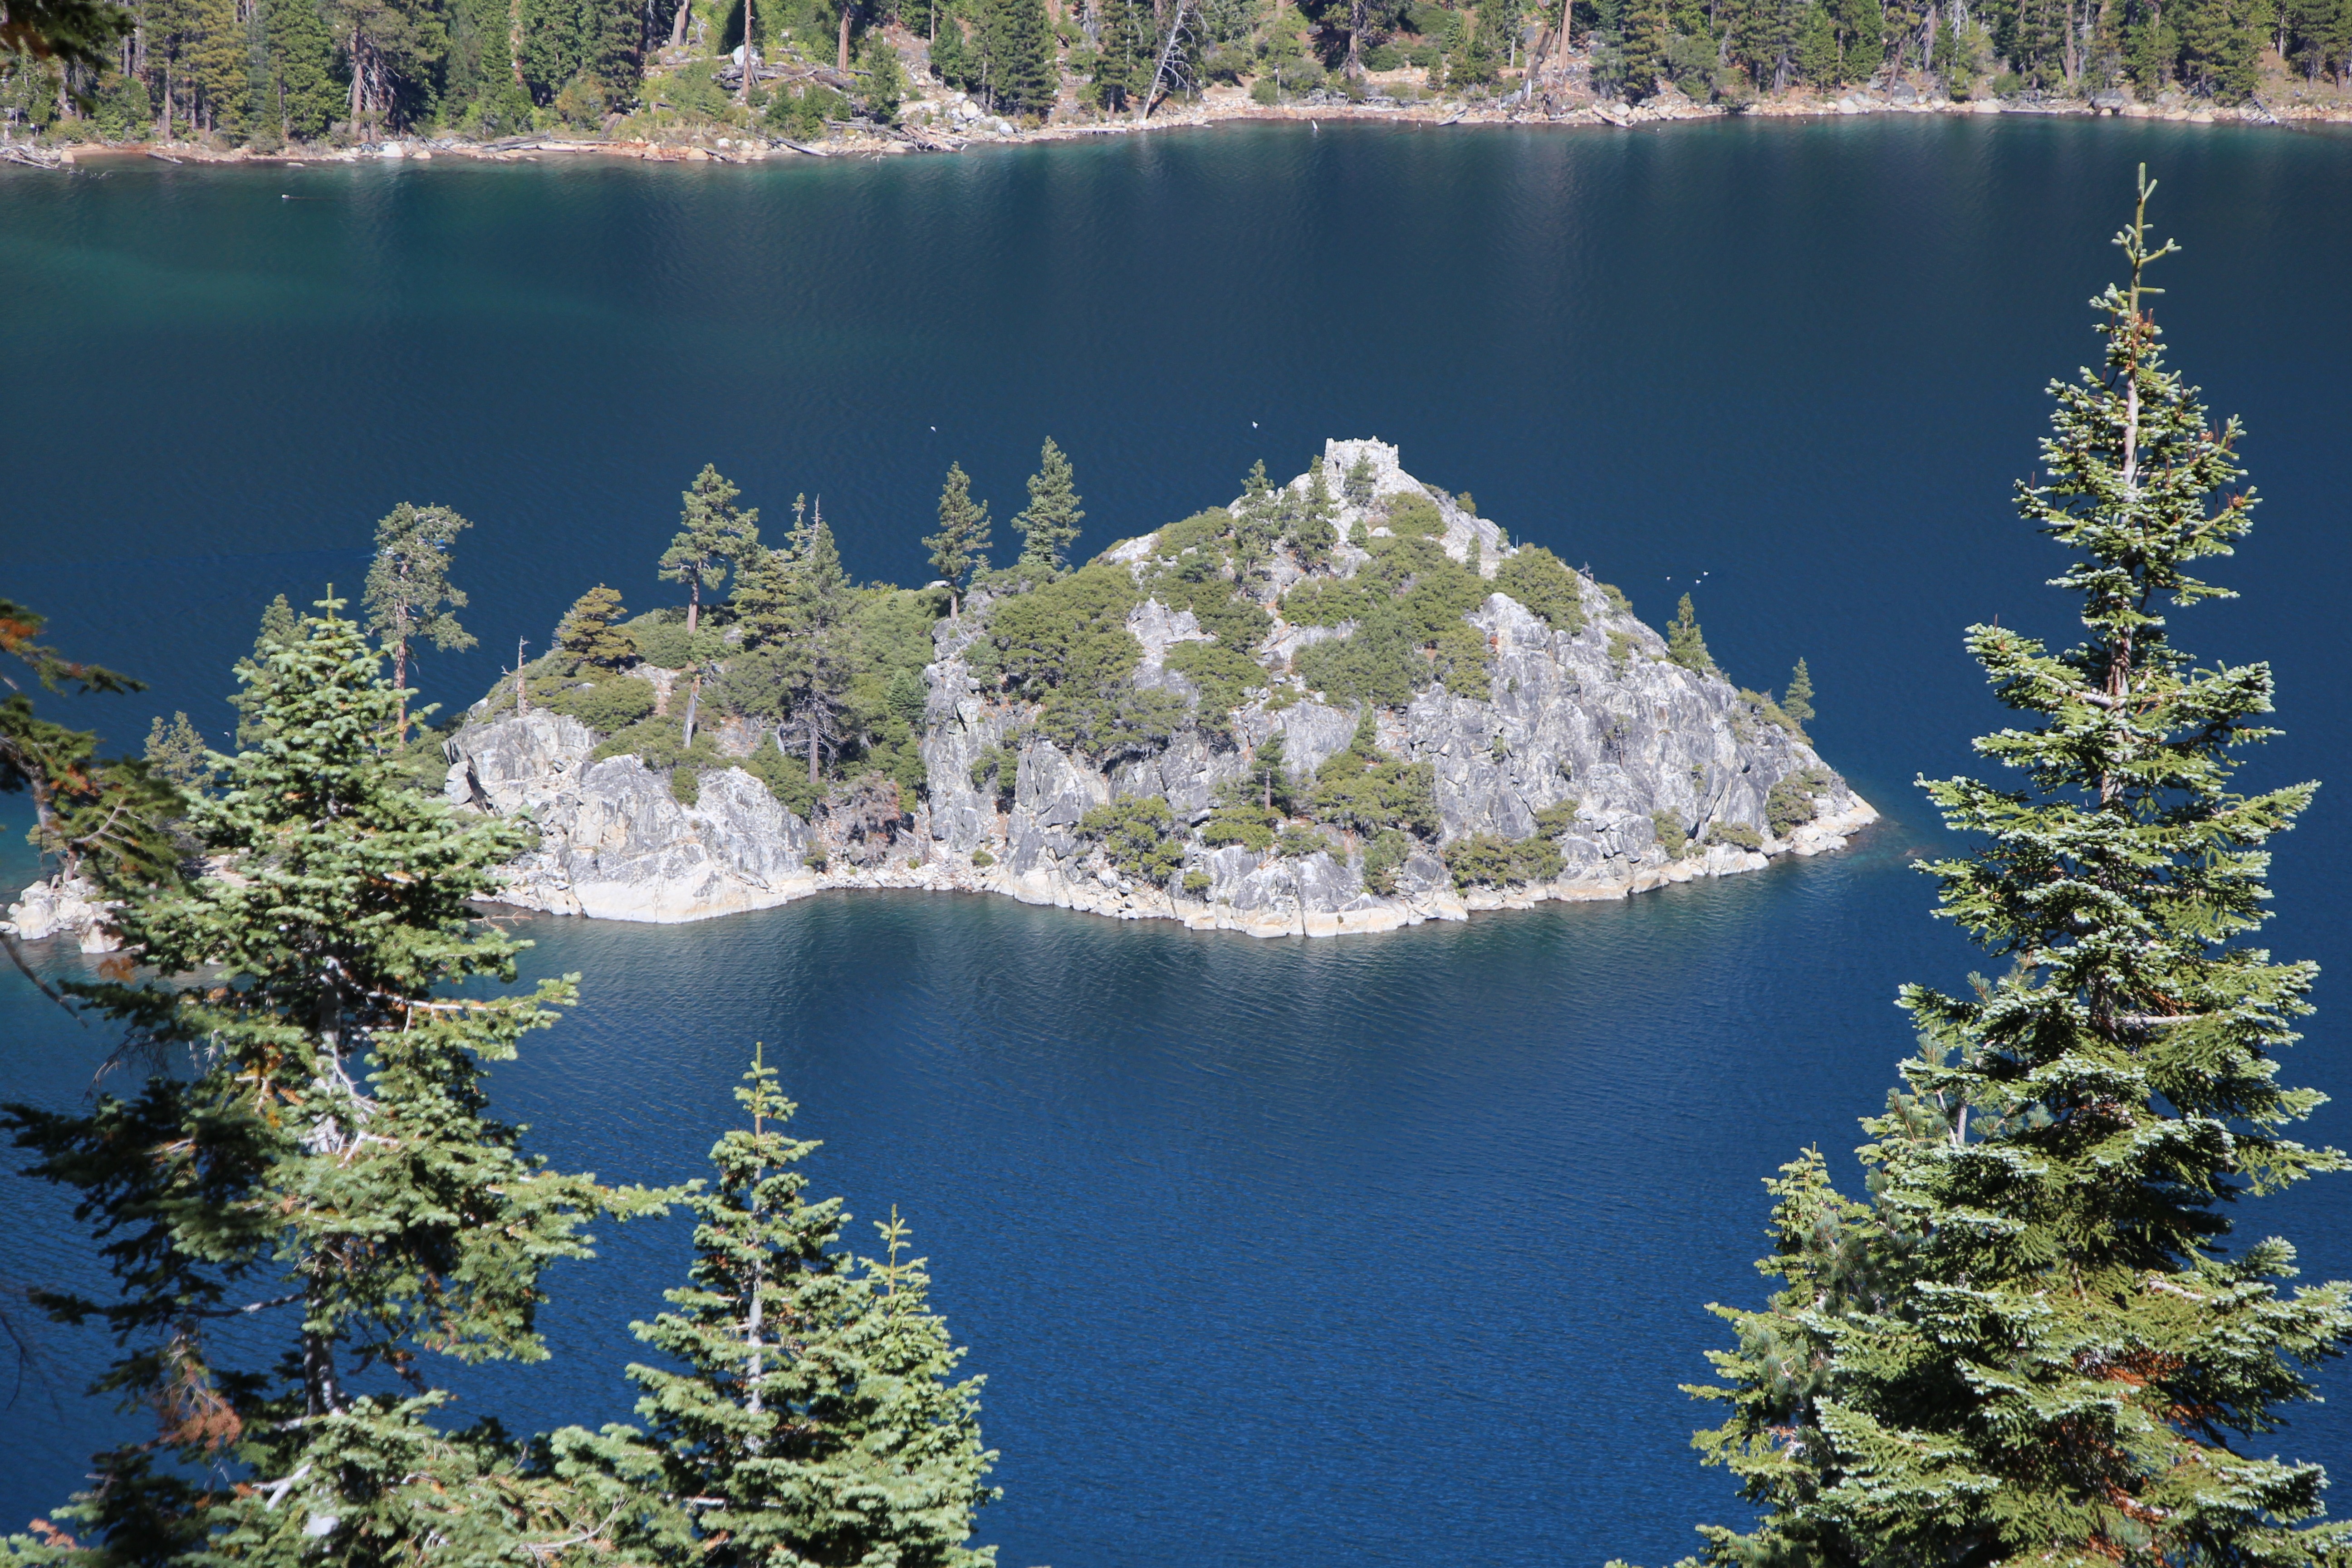
landscape, tree, water, nature, wilderness, mountain, winter, sky, lake, land, wild, environment, inlet, reflection, scenic, natural, scenery, bay, island, reservoir, fir, national park, conifer, outdoors, spruce, crater lake, ecosystem, moraine, tarn, nature reserve, lake tahoe, biome, glacial lake, pine family, temperate coniferous forest, water resources, spruce fir forest, emerald bay, tropical and subtropical coniferous forests, mount scenery